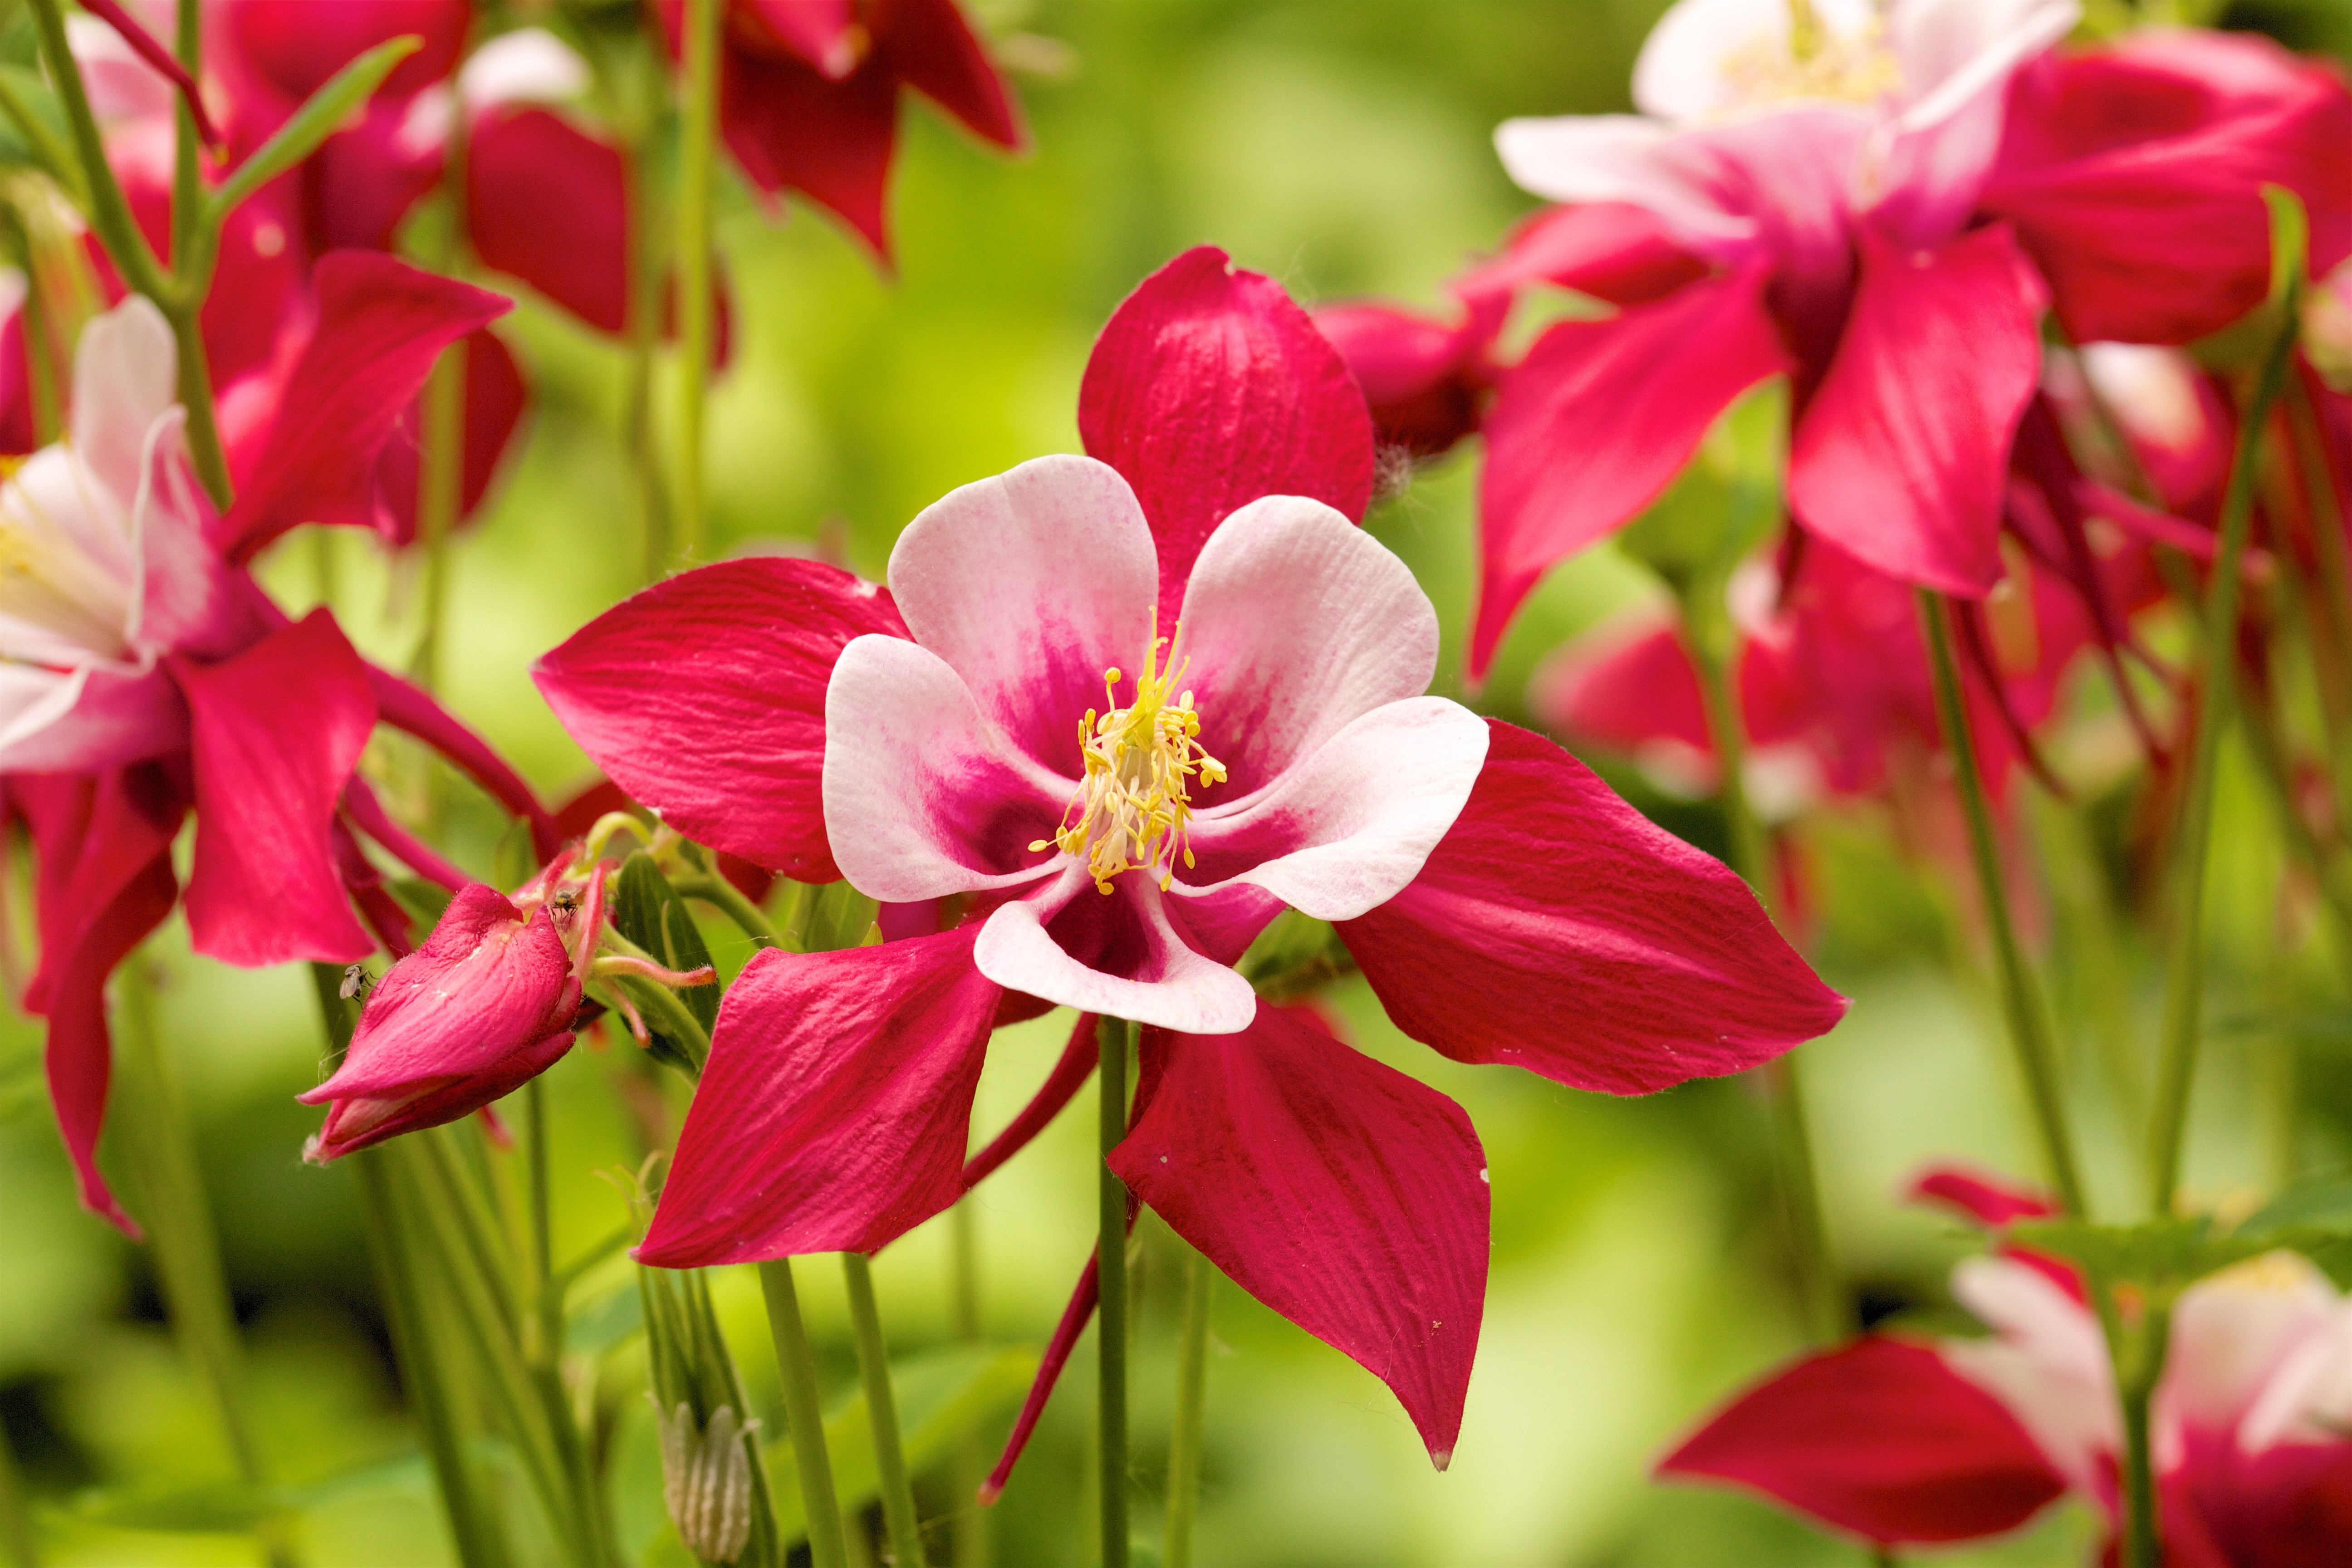
nature, blossom, plant, flower, petal, bloom, red, botany, garden, flora, wildflower, columbine, macro photography, flowering plant, land plant